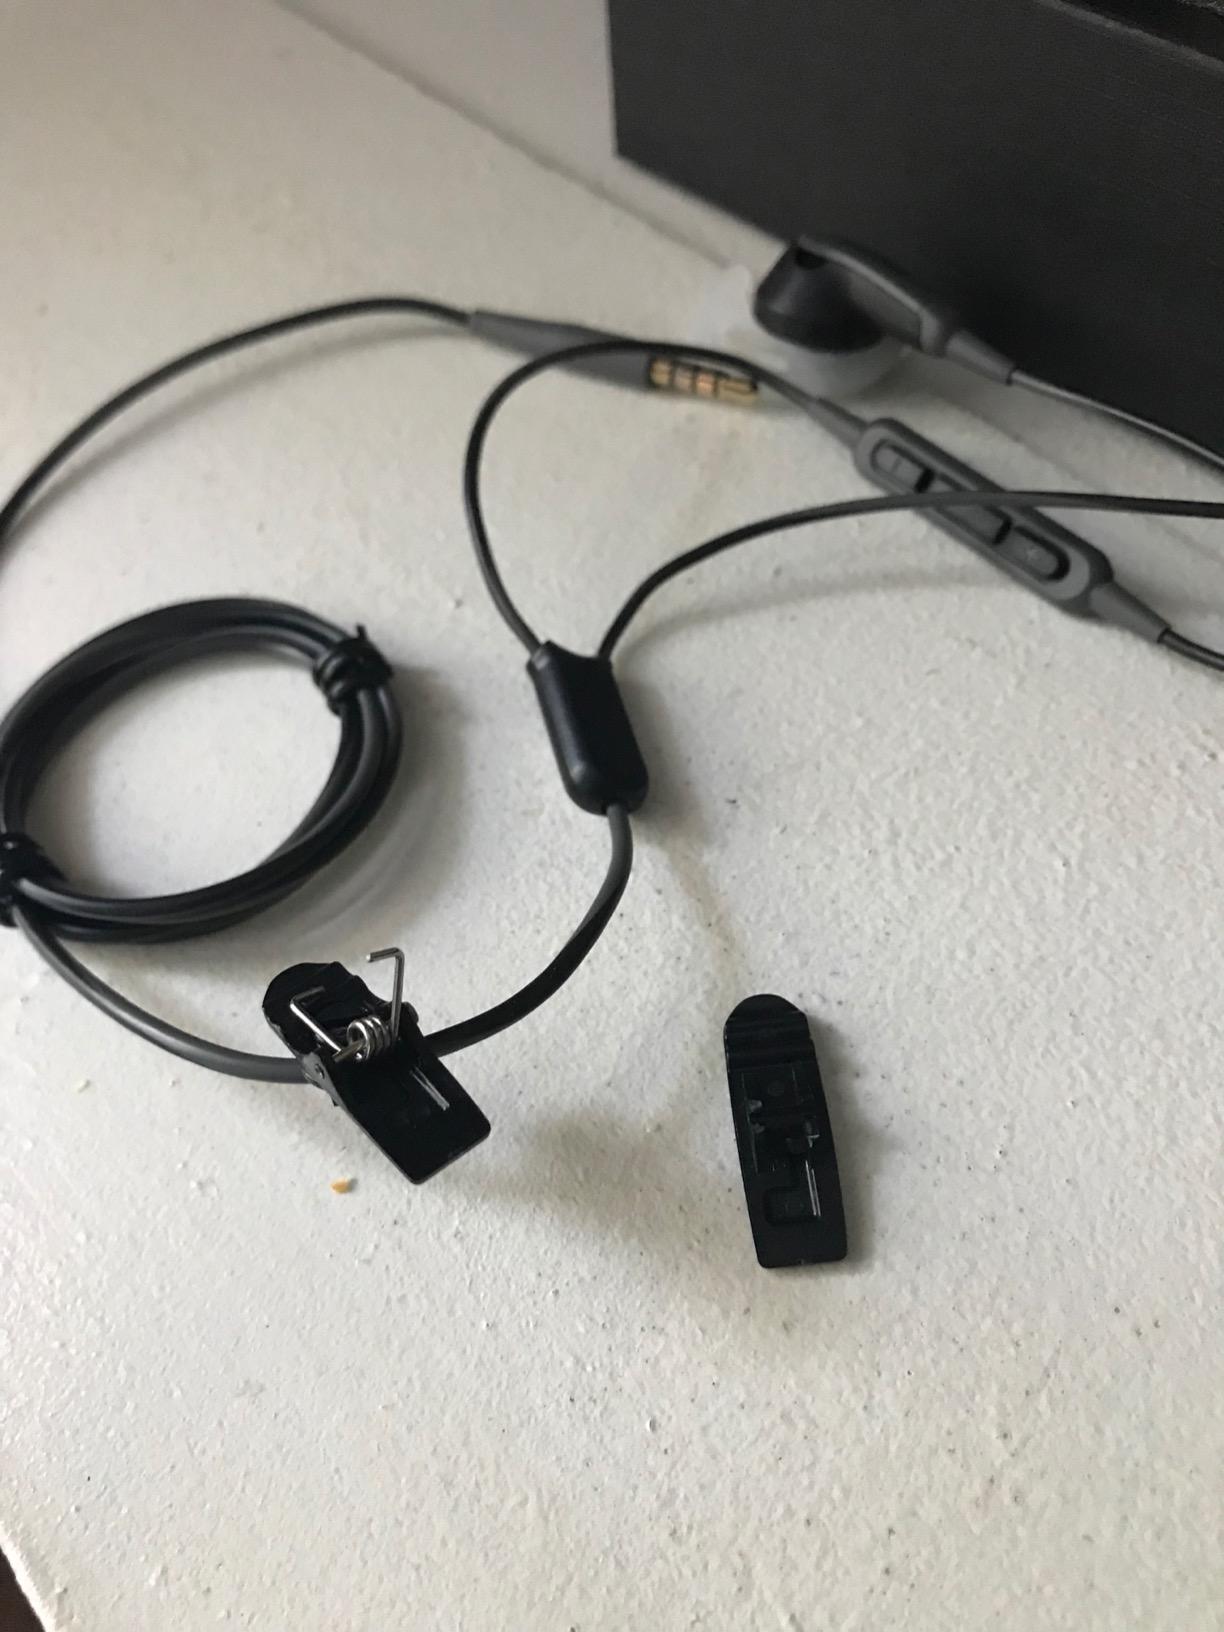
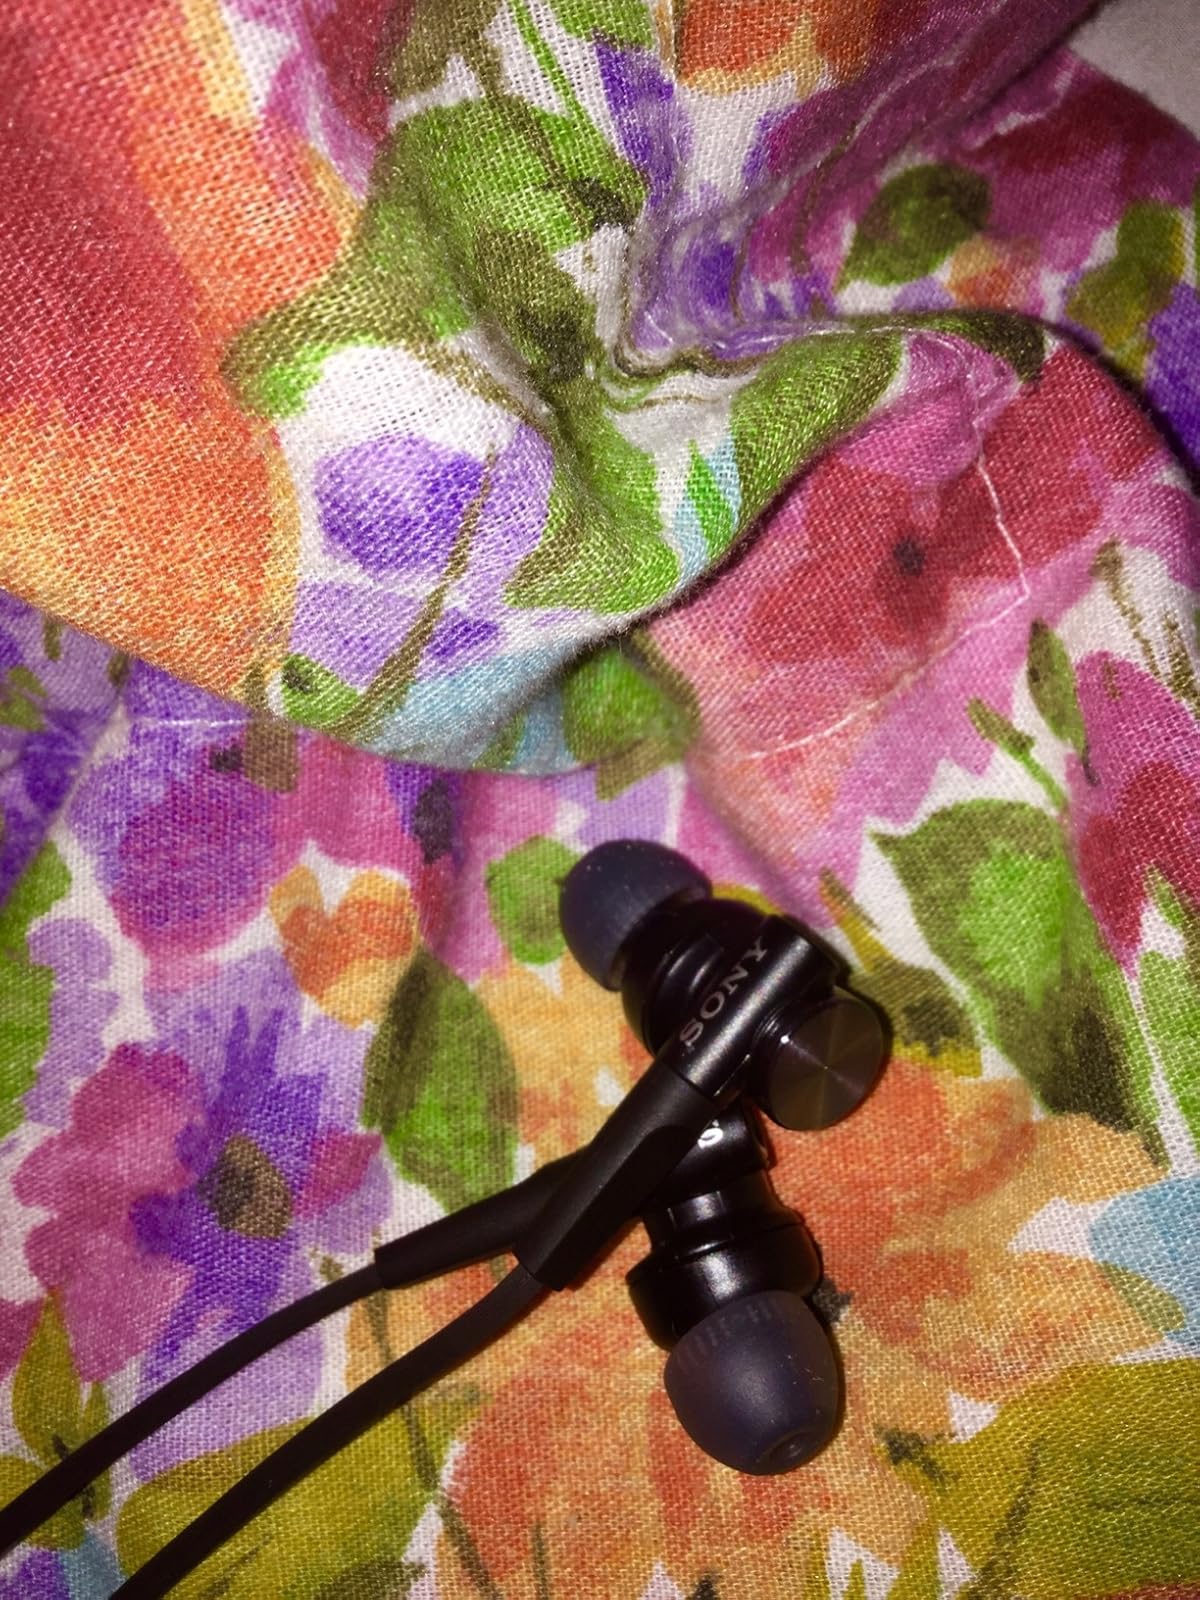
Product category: headphones
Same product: no